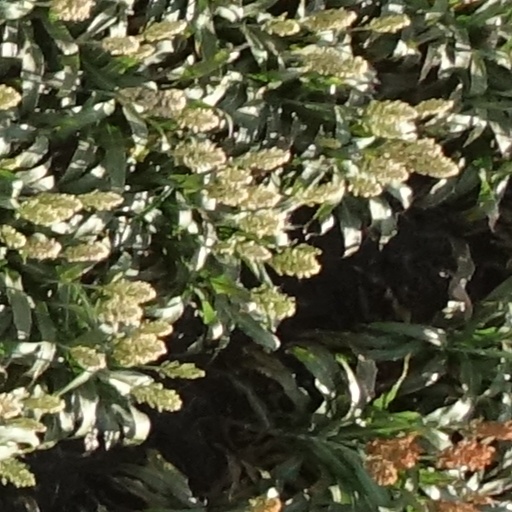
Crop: sorghum